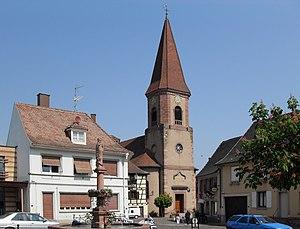
La Place du Général-de-Gaulle et l'église Saint-Rémi à Wettolsheim
Wettolsheim est une commune française viticole située dans le département du Haut-Rhin, en région Grand Est.